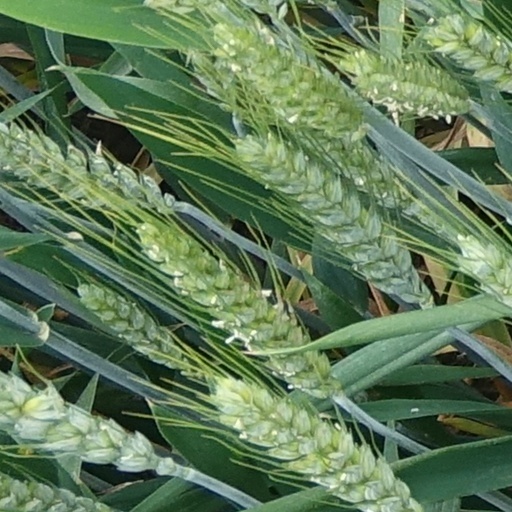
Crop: wheat